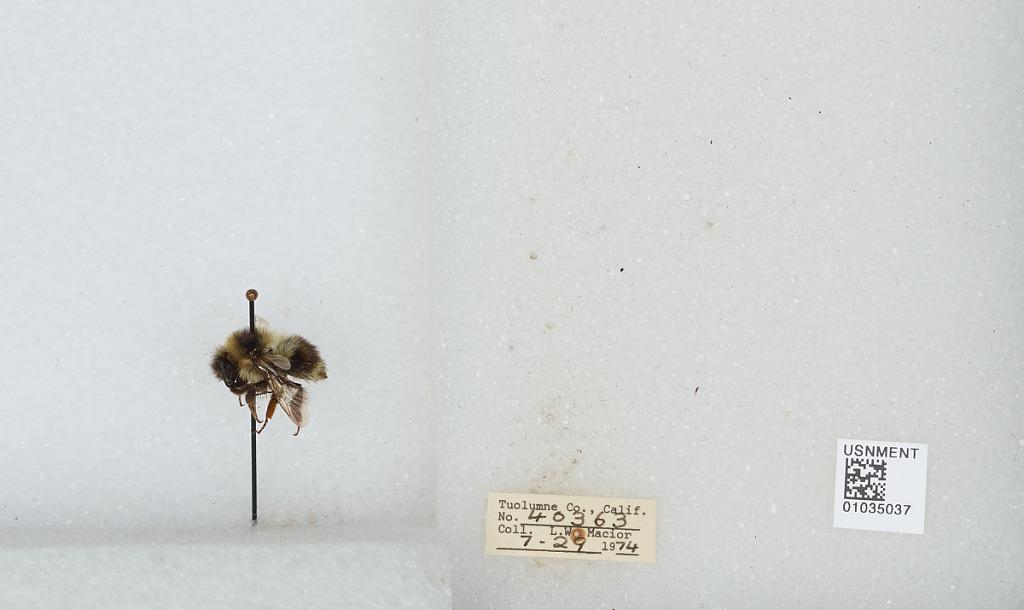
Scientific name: Bombus (Cullumanobombus) rufocinctus Cresson
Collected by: L. Macior
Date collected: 1974-7-29
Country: United States
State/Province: California
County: Tuolumne
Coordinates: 38.02, -119.93